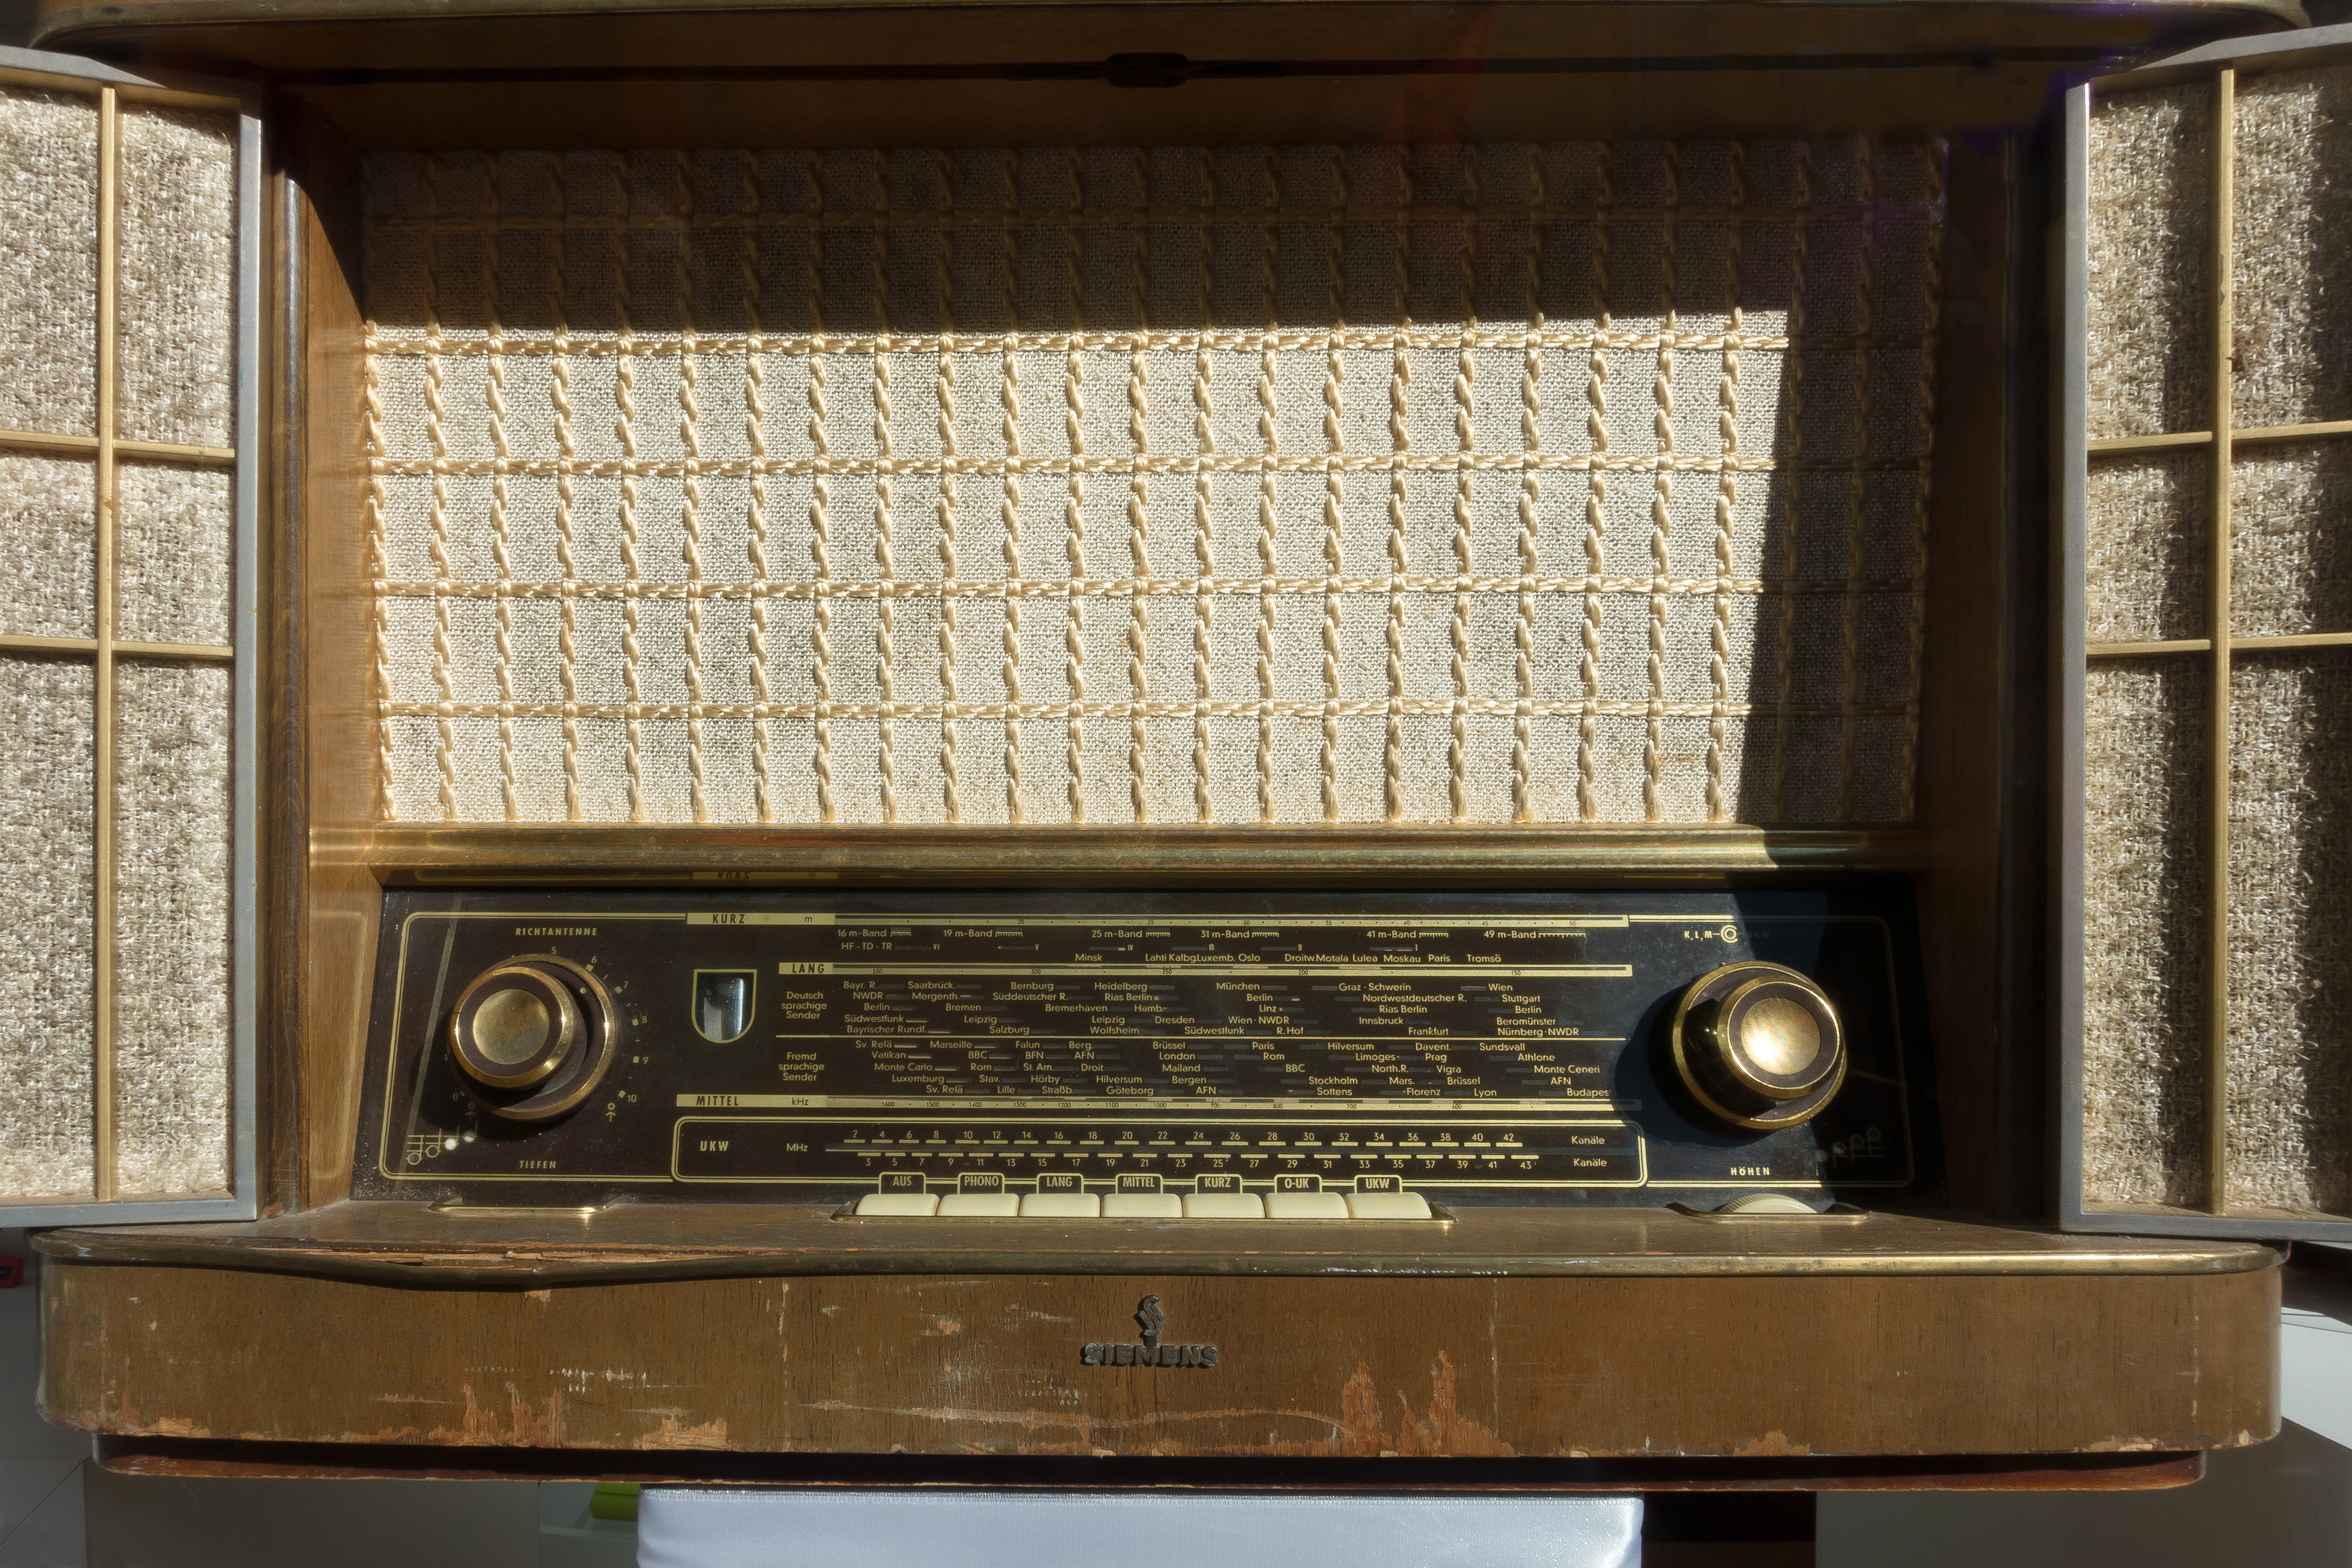
technology, antique, old, analog, junk, scale, radio, german, siemens, flea market, folding, electronic device, communication device, player piano, full steam radio, audio cabinet, station search